Auckland War Memorial Museum

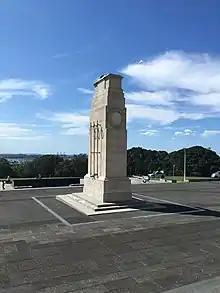
Cenotaph headstones

The new sections underneath the dome, mostly contained within a kauri-wood-panelled sphere approximately across, add of additional exhibition space, as well as an event centre under the dome roof with a free span wide, plus new areas for tour and school groups, including an auditorium in the sphere-bowl with 200 seats. The bowl, which is the internal centre-piece of the expansion, weighs 700 tonnes and is suspended free-hanging from trusses spanning over it from the four elevator shafts located around it.